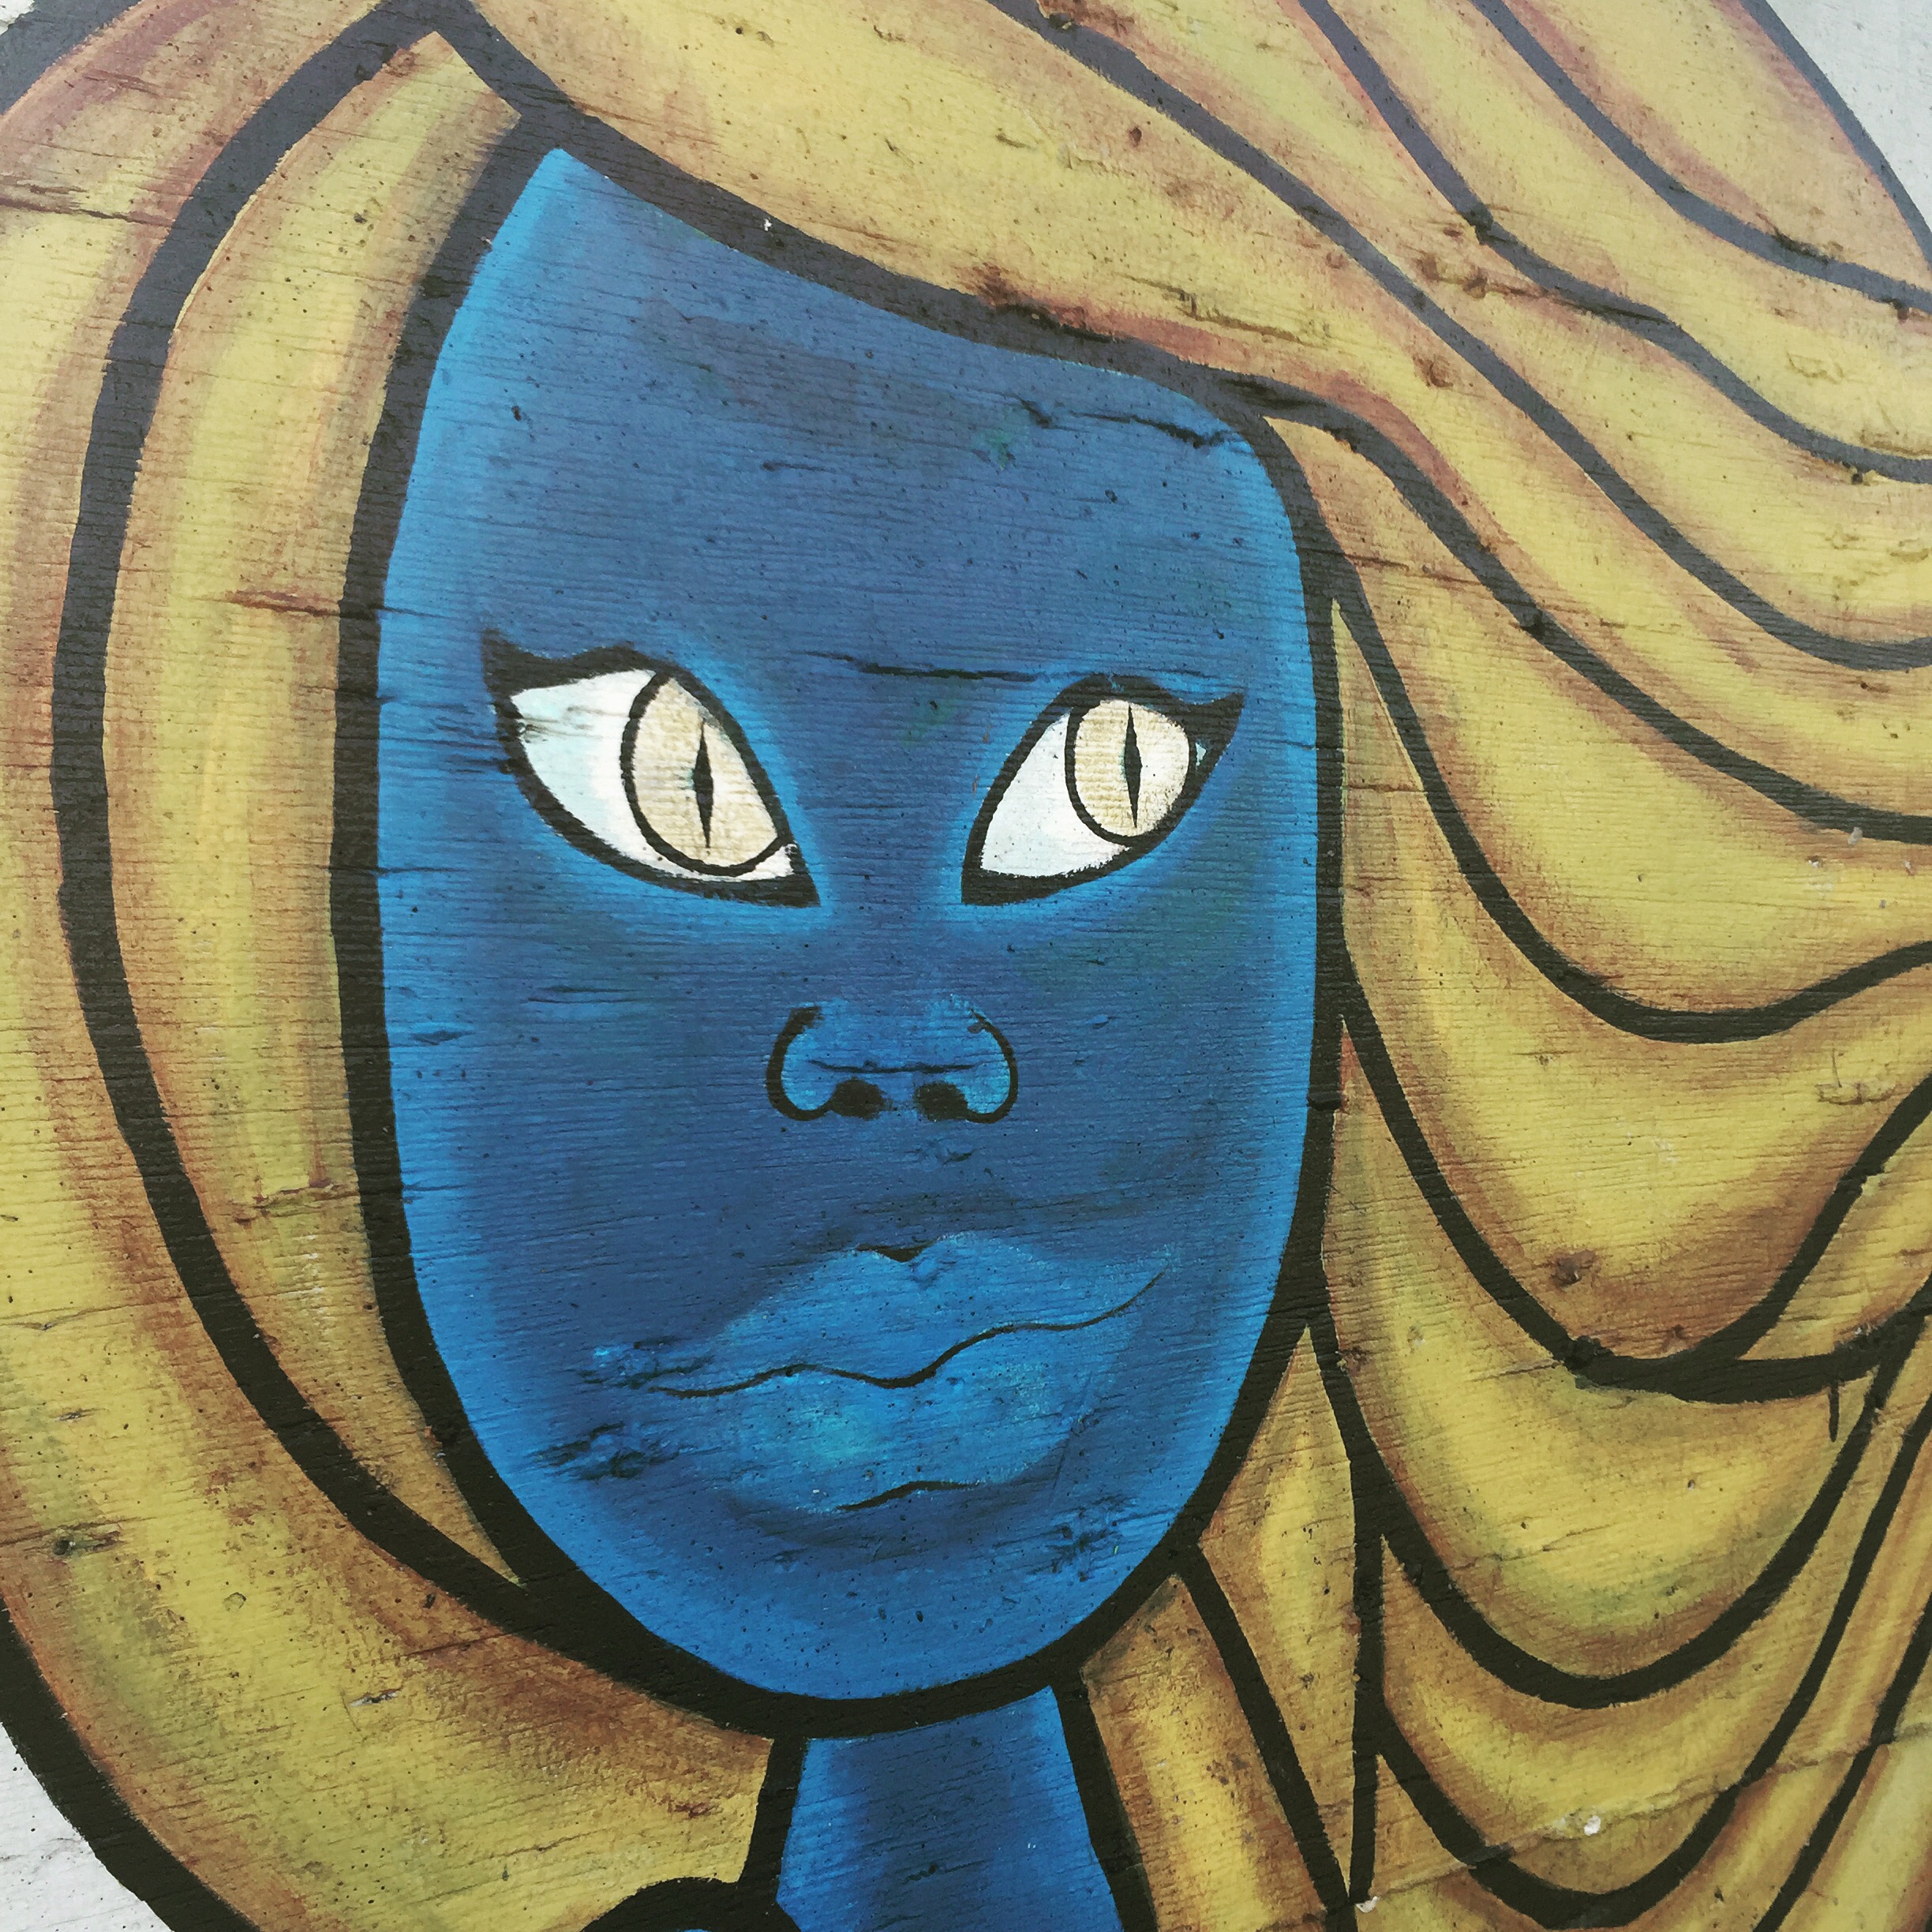
iphone, window, glass, painting, sculpture, art, sketch, drawing, illustration, head, instagram, argentina, organ, carving, iphoneography, project365, squareformat, cartoon, rodrigoparedes, buenosaires, ar, 160378, 160378com, www160378com, iphone6plus, 212